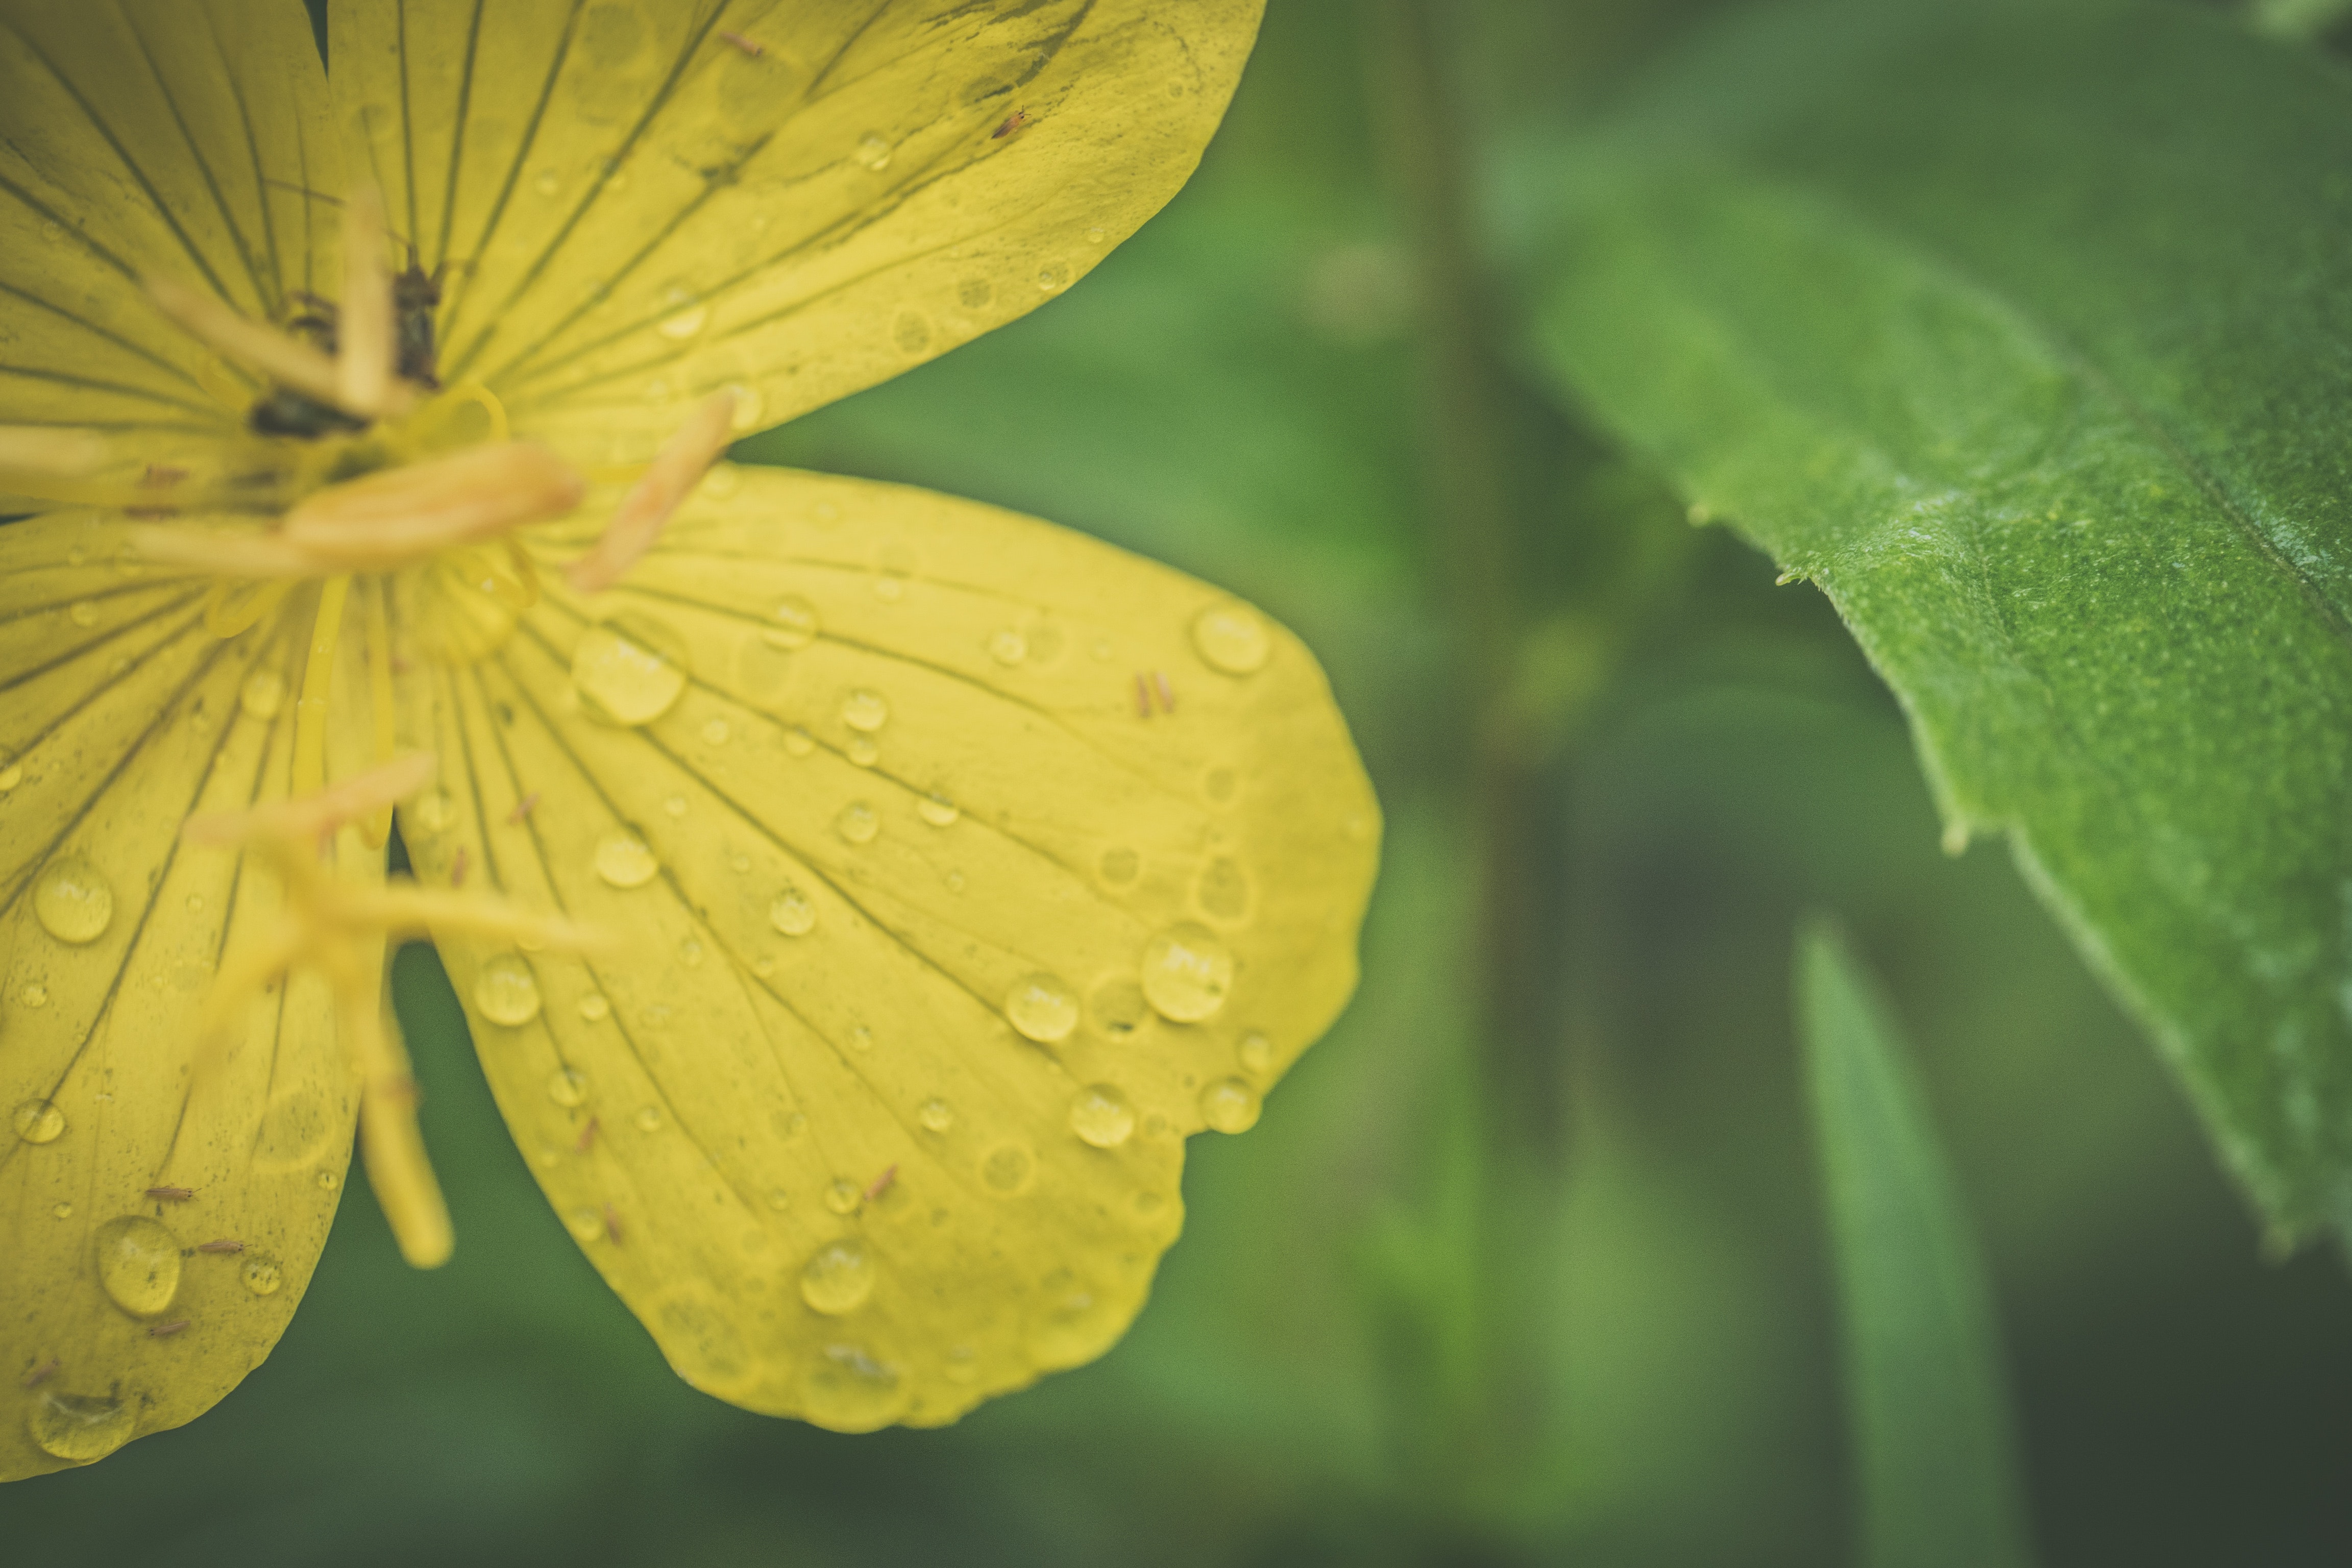
yellow, flower, green, leaf, water, plant, close up, petal, macro photography, photography, flowering plant, wildflower, pollen, drop, hypericum, herbaceous plant, dew, evening primrose, perennial plant, evening primrose family